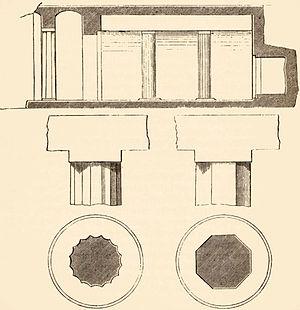
L'art du Moyen empire correspond à la période du Moyen Empire de l'Égypte antique, entre 2030 et 1710 ou 1650 avant l'ère commune.
Le site de Beni Hassan, à 18 kilomètres au sud de Al-Minya, réunit sur la rive droite du Nil un ensemble de sépultures princières datant du Moyen Empire.